Palomino rabbit

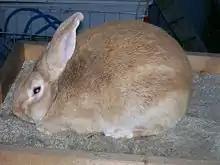

The Palomino rabbit is a breed of rabbit, normally in weight, which is generally colored golden or lynx. It was first bred in the United States. As with the palomino horse, the rabbit gets its name from its color.